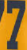
Number: 7